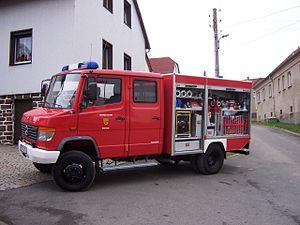
Le fourgon d'incendie est un camion de pompiers utilisé principalement dans la lutte contre l'incendie. Il est généralement le camion de base des pompiers et est, de ce fait, bien souvent multifonctionnel.